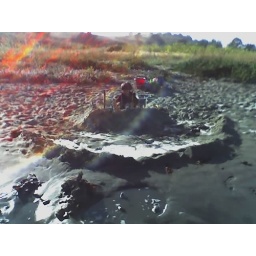
milo in sand castle